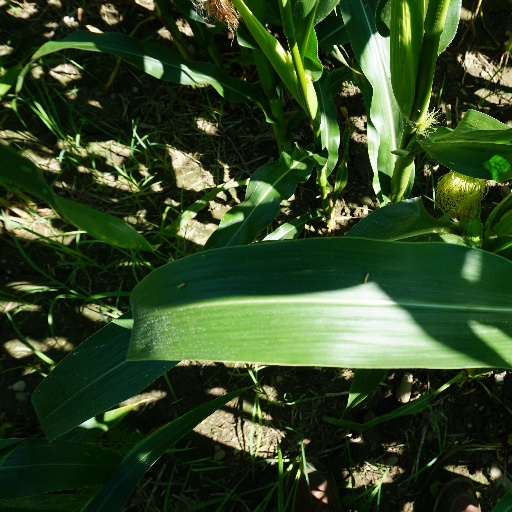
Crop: maize; corn